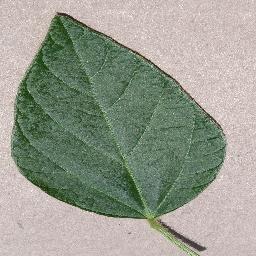
Label: Soybean___healthy